Capitano del popolo

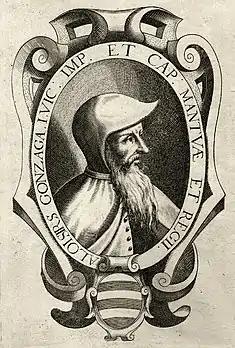
Ludovico I Gonzaga, elected in 1328 as the first "capitano del popolo" of the city of Mantua

Captain of the people was an administrative title used in Italy during the Middle Ages, established essentially to balance the power and authority of the noble families of the Italian city-states.